Social grooming

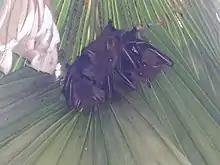
Indian short-nosed fruit bats in a tight-knit cluster

Social grooming may also serve to establish and recognize mates or amorous partners. For example, in short-nosed fruit bats, the females initiate grooming with the males just before flight at dusk. The male and his close-knit female harem release bodily secretions onto each other, which may allow them to recognize the female's reproductive status. A 2016 study by Kumar et al. chemically analyzed these secretions, concluding that they may be required in chemosensory mediated communication and mate choice. Similarly, in the less aggressive herb-field mouse, males are observed to groom females for longer durations and even allow females to not reciprocate. Since the mating demands of males are greater than those offered by females, the females use social grooming to choose mates and males use it to incite mating.